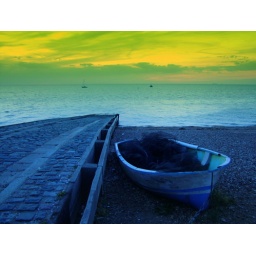
Whitstable beach - boat in blue.